Worshipful Company of Gold and Silver Wyre Drawers

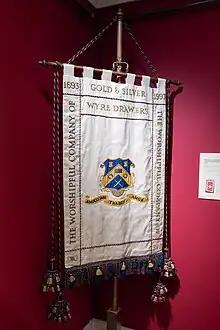
Banner of the company

The Worshipful Company of Gold and Silver Wyre Drawers is one of the livery companies of the City of London. The Gold and Silver Wyre Drawers were incorporated by royal charter in 1693; the City granted it the status of a livery company in 1780. The craft originally associated with the company, namely the making of gold and silver thread for uniforms or ceremonial clothing, has declined but is still practised. Thus nowadays the company functions mainly as a charitable body.